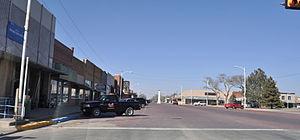
La ville de Tulia est le siège du comté de Swisher, dans l’État du Texas, aux États-Unis. Lors du recensement de 2000, la ville comptait 5 117 habitants. En 2005, sa population est retombée à 4 714 habitants puis à 4 967 habitants en 2010.